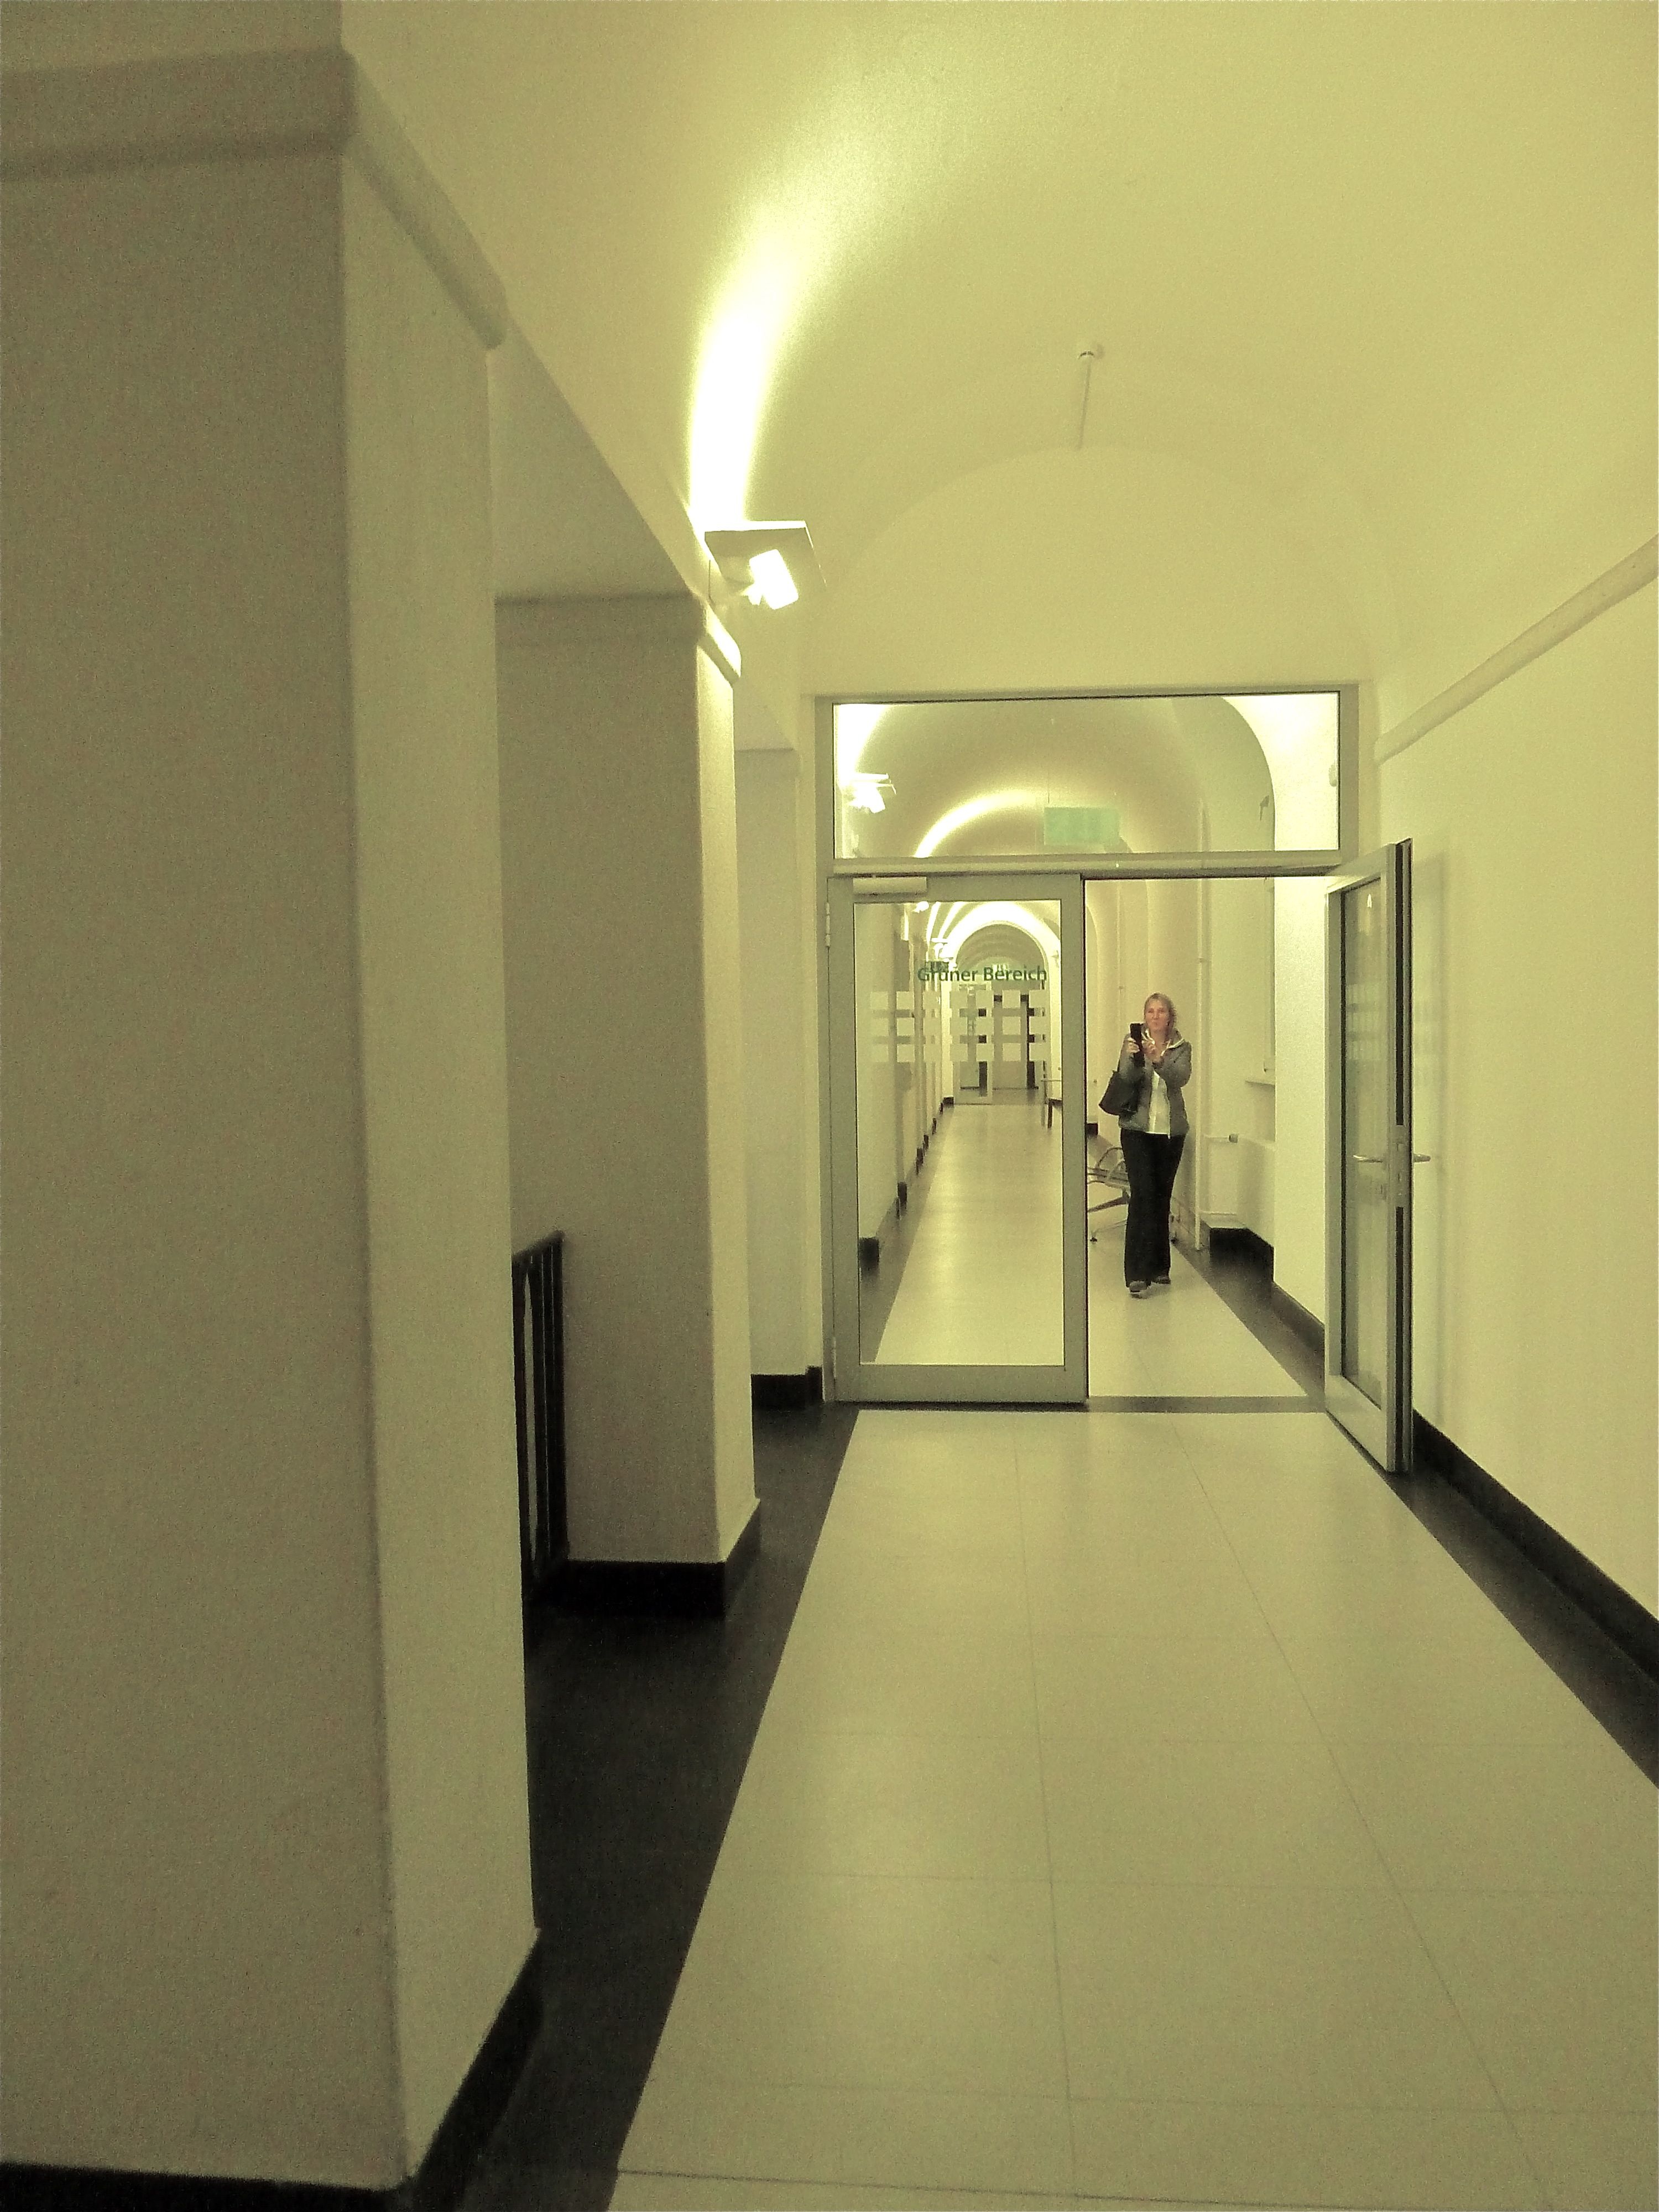
architecture, floor, hall, room, lighting, interior design, design, court, tourist attraction, authority, negotiation, typical german, bureaucrats, officials